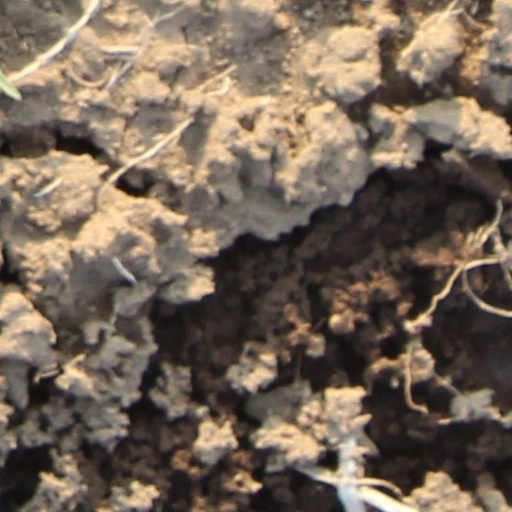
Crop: wheat